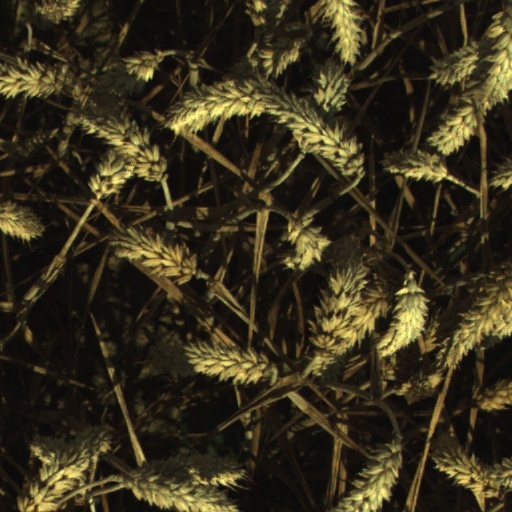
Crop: wheat